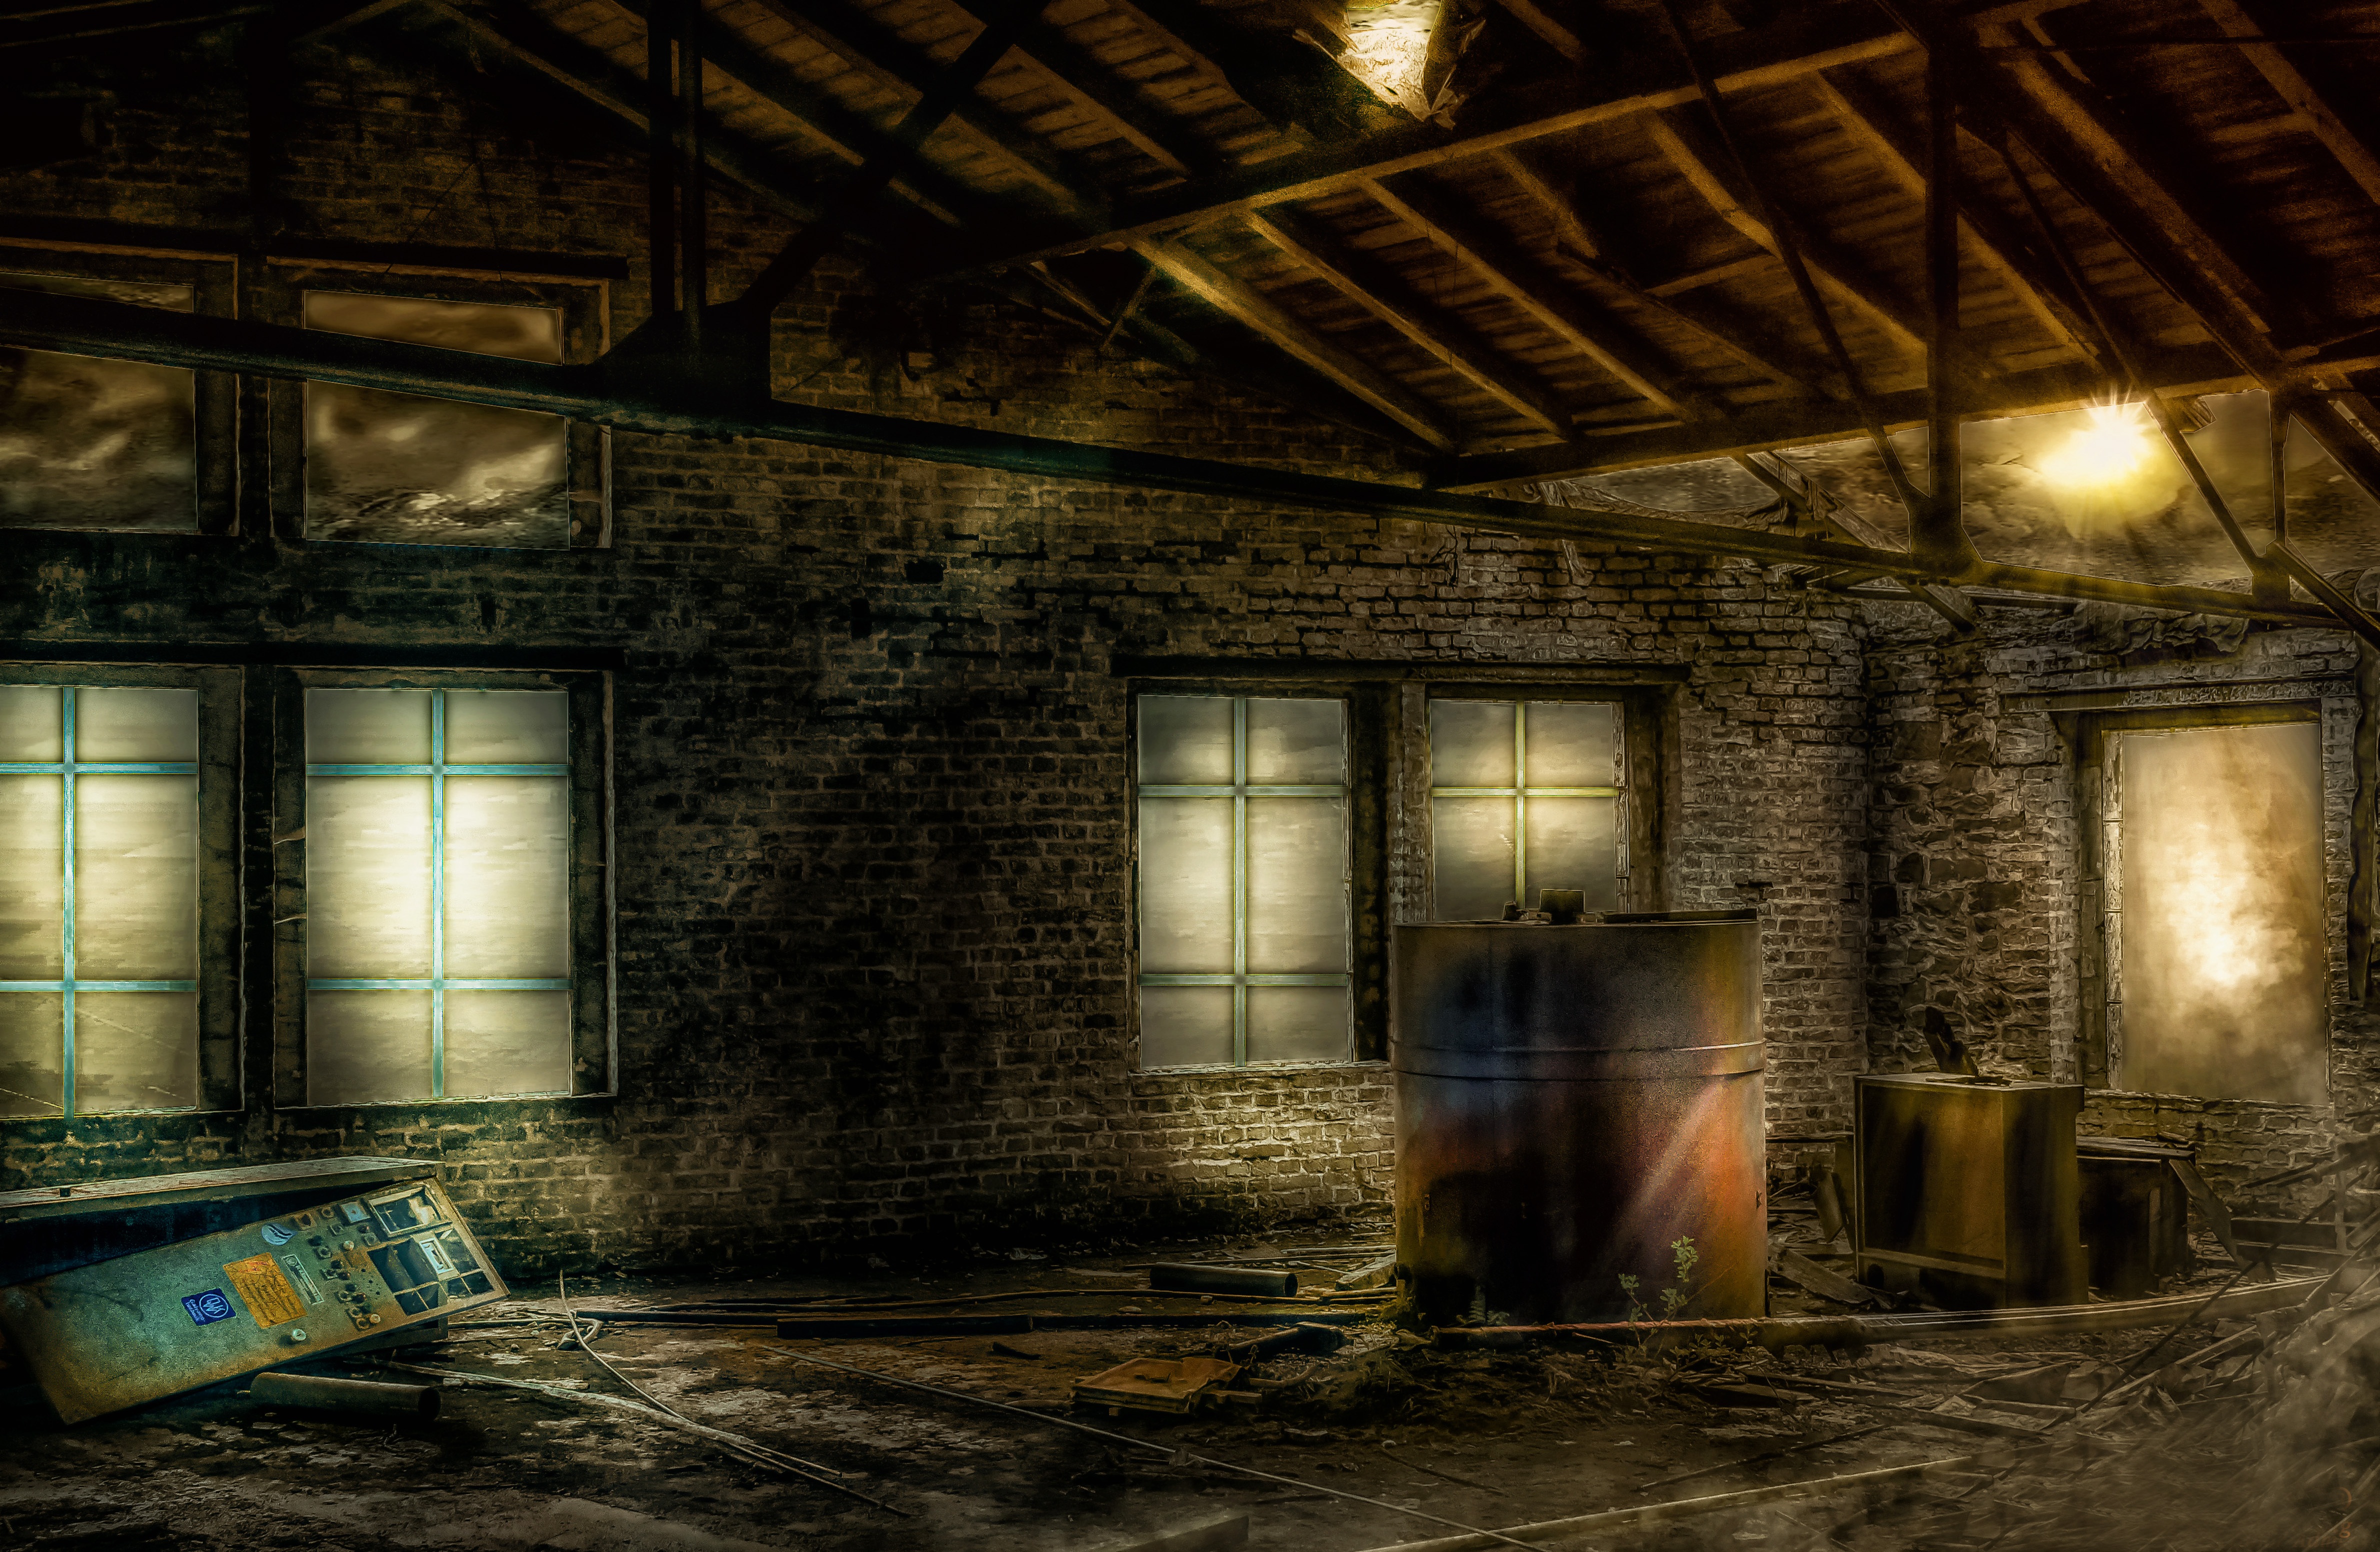
light, night, abandoned, darkness, mysterious, estate, screenshot, locations, pc game